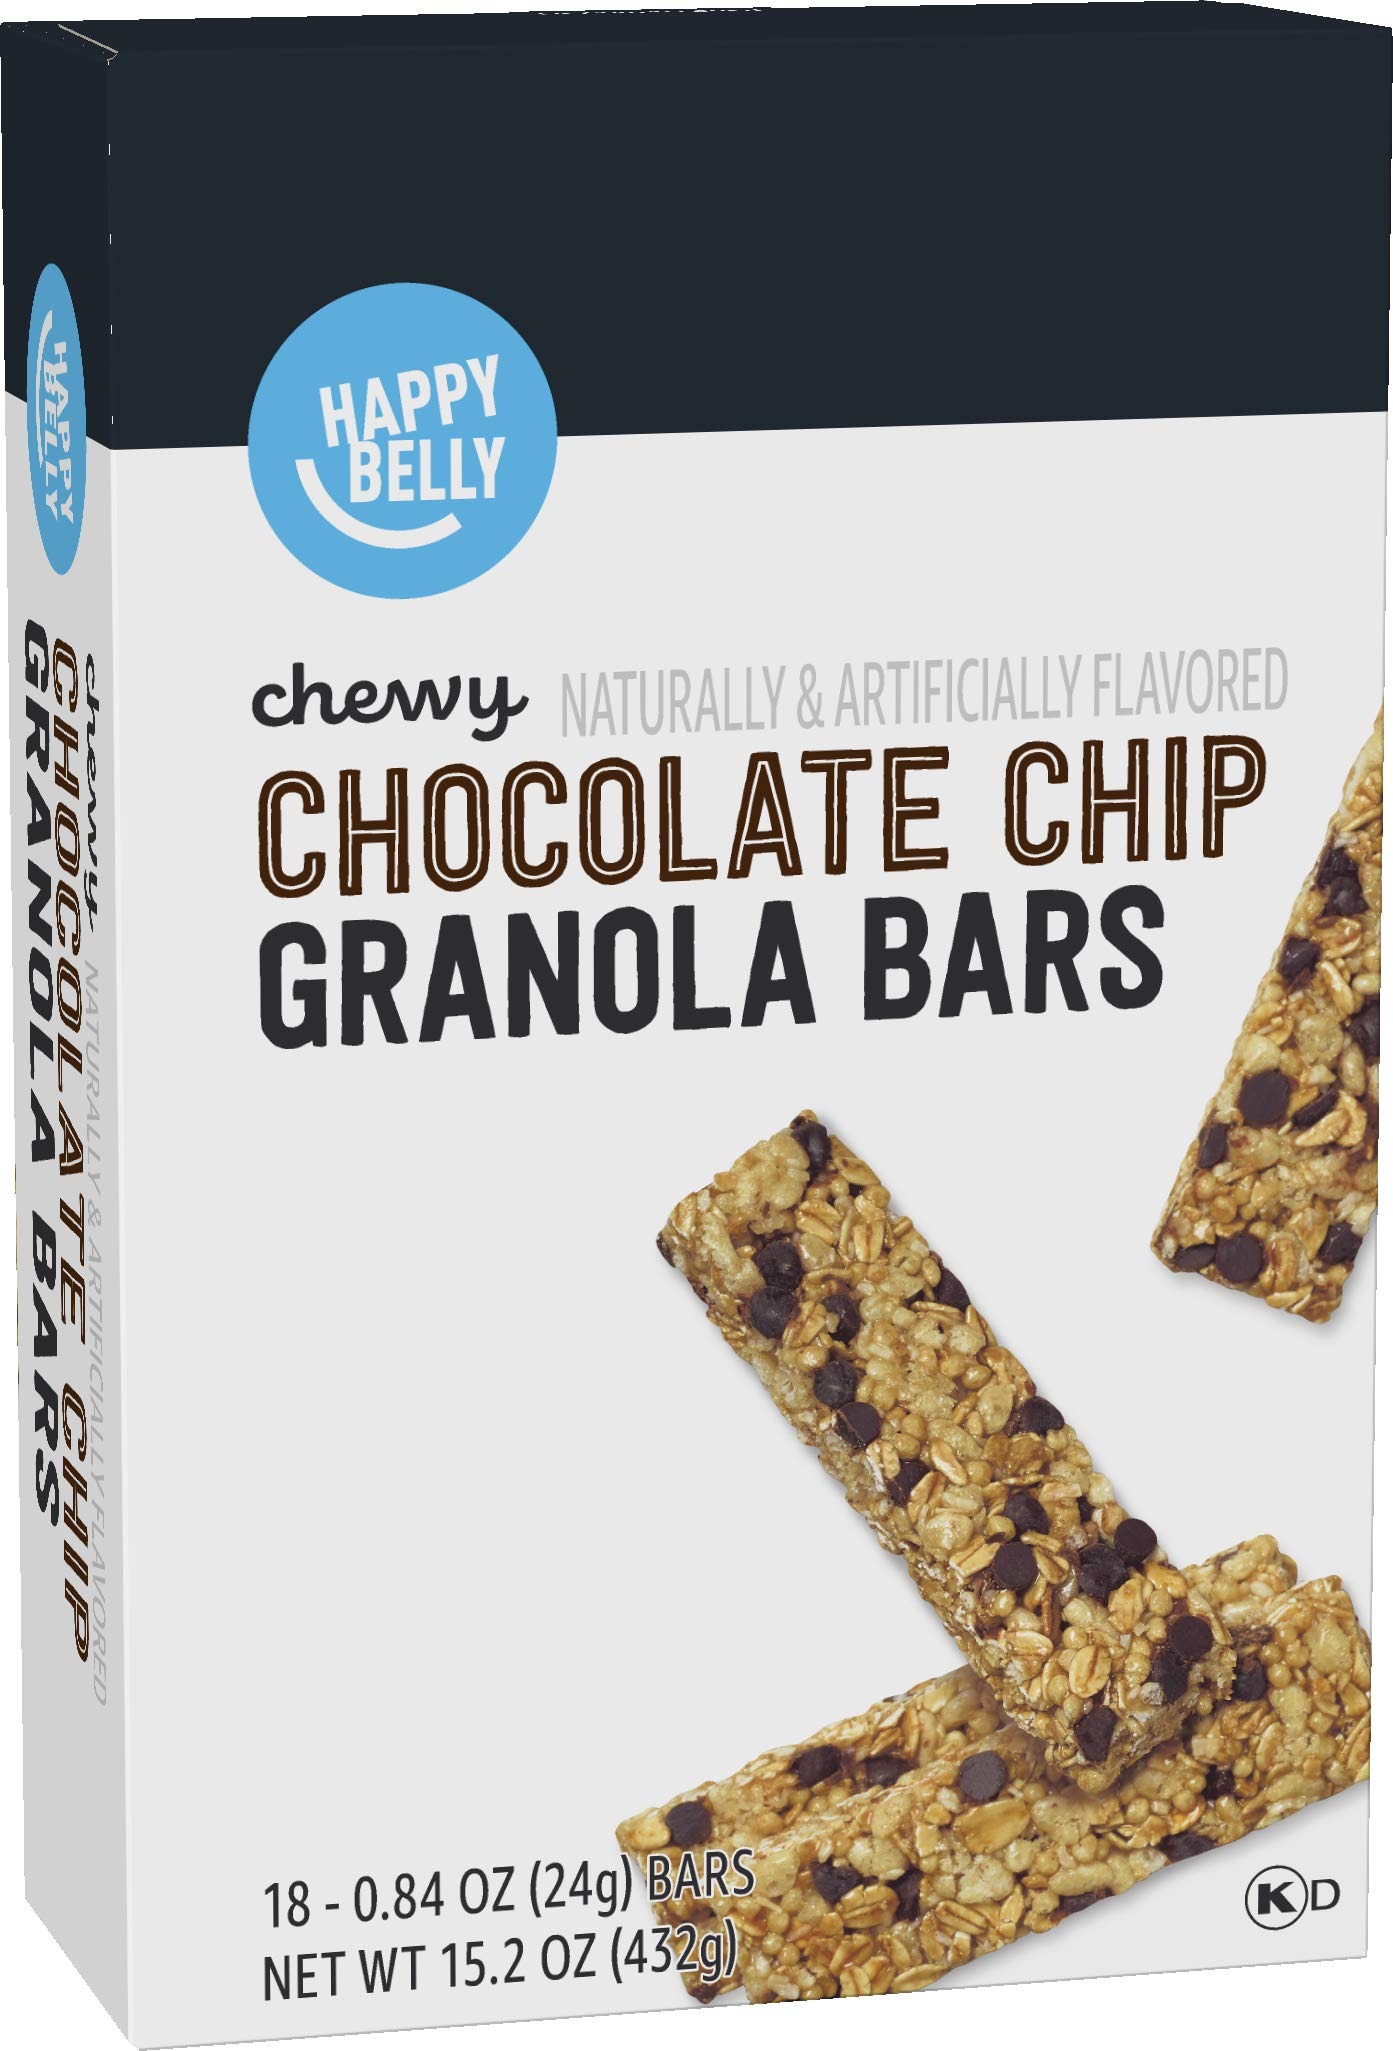
Item Name: Amazon Brand - Happy Belly Chewy Chocolate Chip Granola Bars, 18 Count
Bullet Point 1: One box of Happy Belly Chewy Chocolate Chip Granola Bar
Bullet Point 2: Contain 18 granola bars
Bullet Point 3: Made with delicious chocolate chips and chewy toasted granola
Bullet Point 4: Easy, on-the-go snack
Bullet Point 5: Contains No Trans Fat
Bullet Point 6: Kosher
Bullet Point 7: An Amazon brand
Value: 18.0
Unit: Count

Price: 4.29